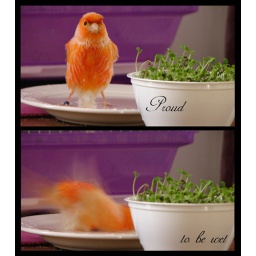
He loves taking a bath in china plate :)